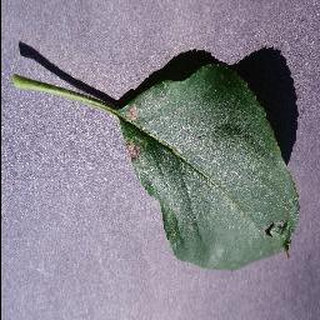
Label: apple_black_rot